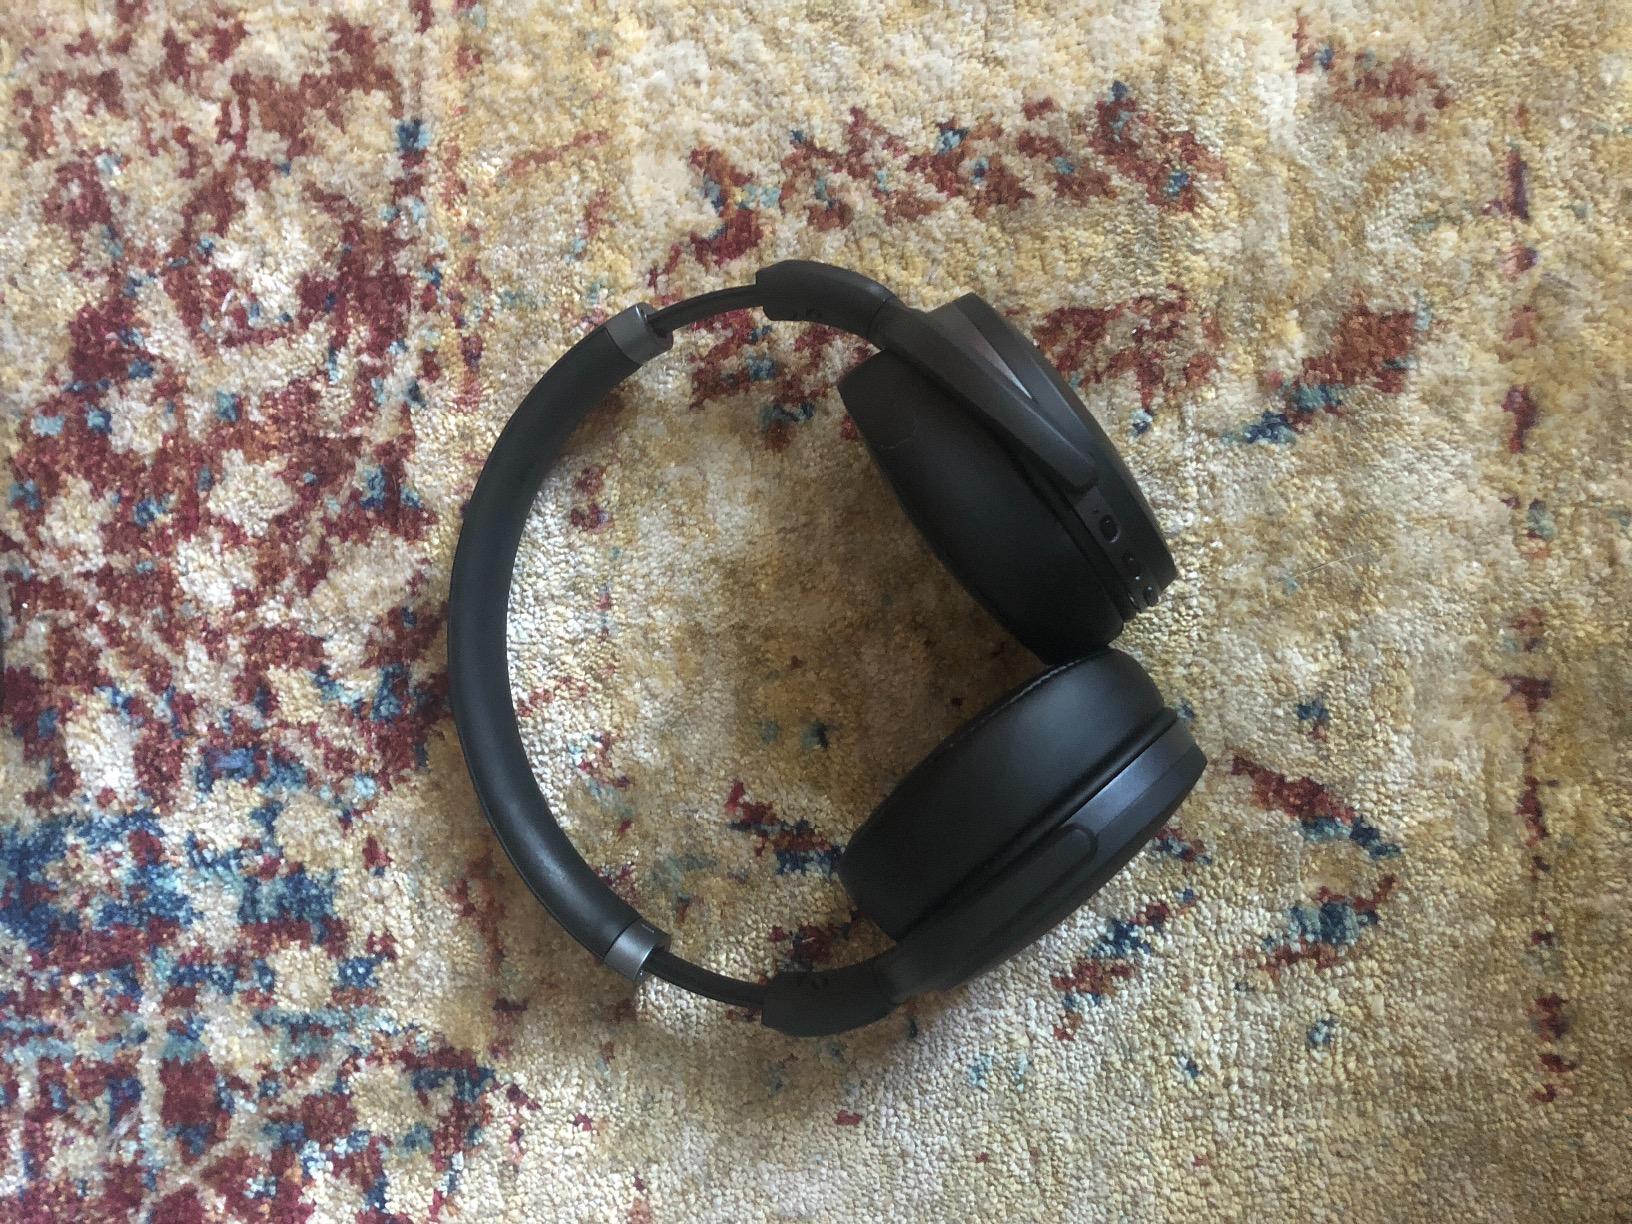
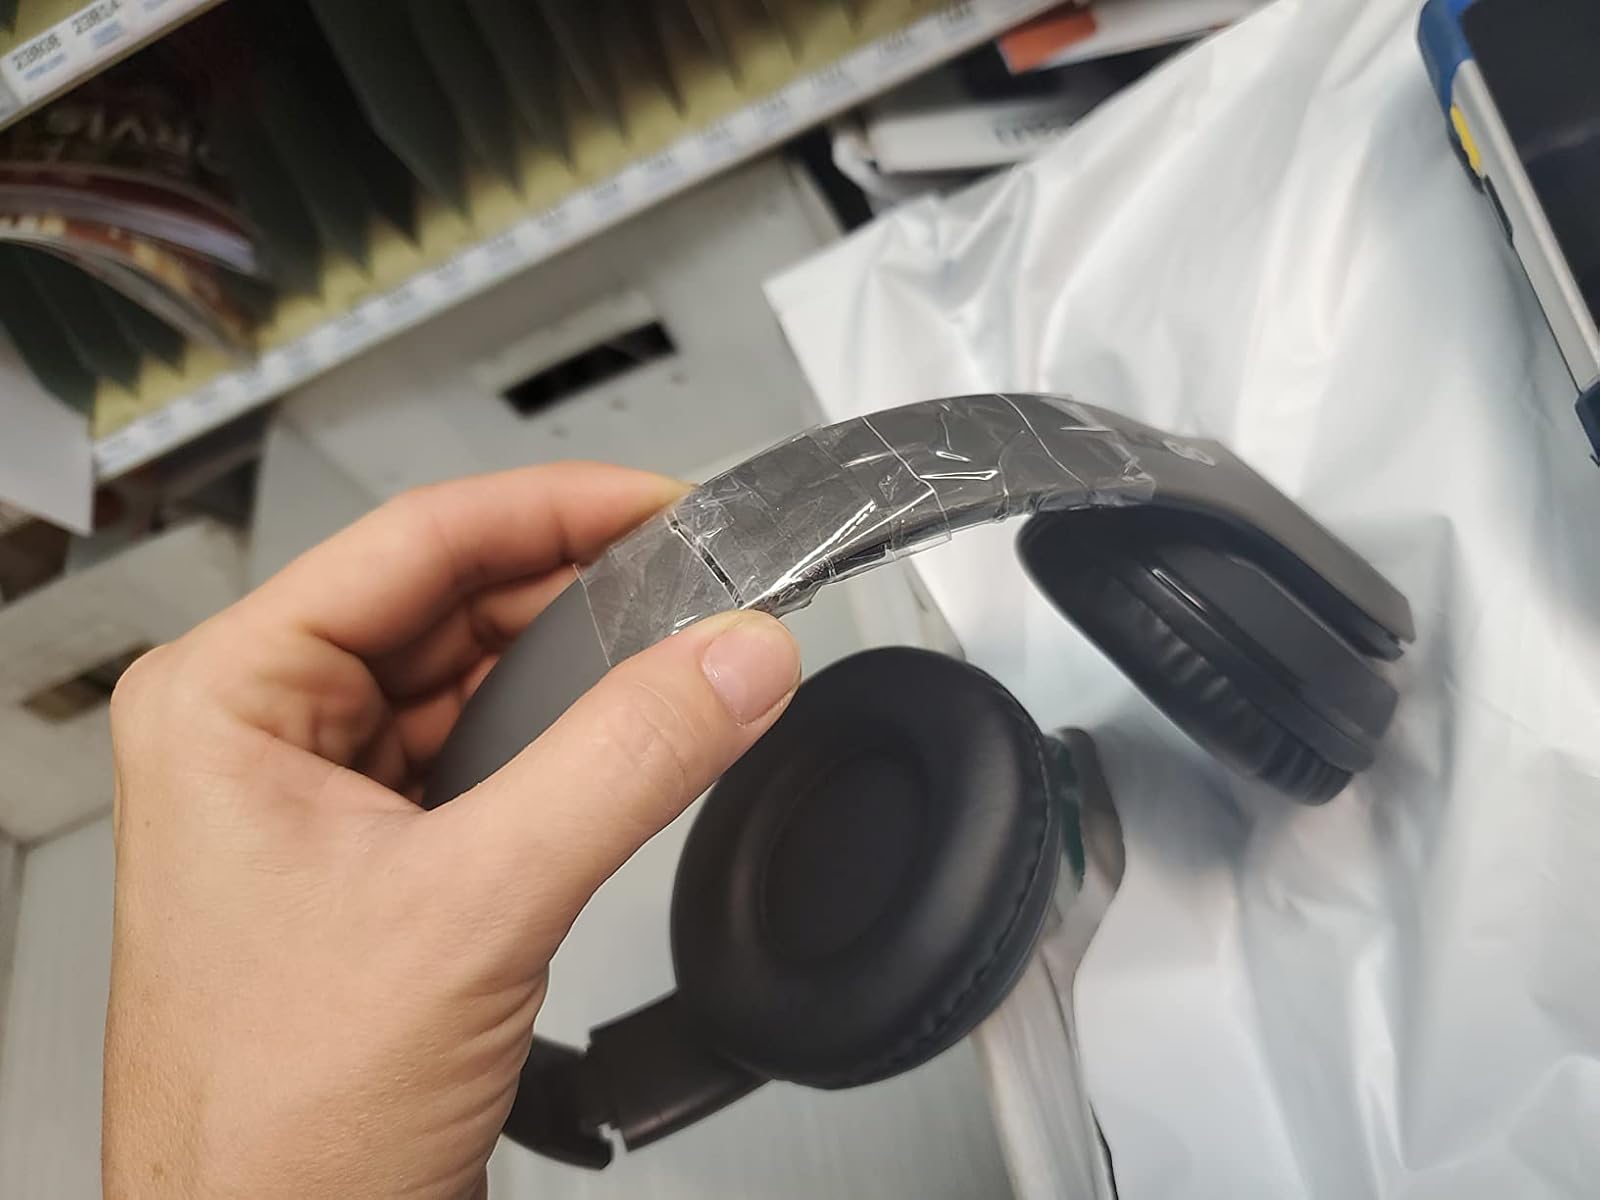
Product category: headphones
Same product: no